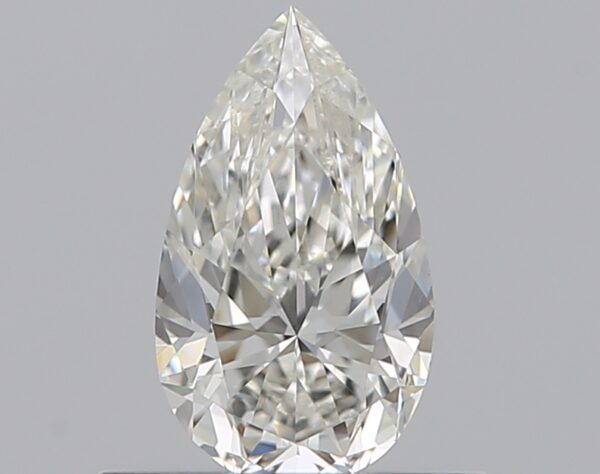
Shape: pear
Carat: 0.5
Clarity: VS1
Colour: H
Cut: VG
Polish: EX
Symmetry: VG
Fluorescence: N
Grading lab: GIA
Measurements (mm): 7.2 x 4.18 x 2.74